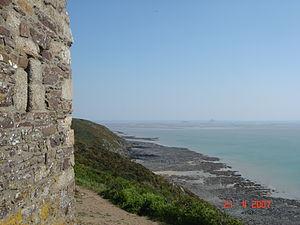
Carolles est une commune française, située dans le département de la Manche en région Normandie, peuplée de 744 habitants et située au sud de la presqu'île du Cotentin, dans la baie du Mont-Saint-Michel.